Moderna COVID-19 vaccine

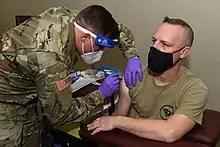
US military personnel being administered the Moderna vaccine in December 2020

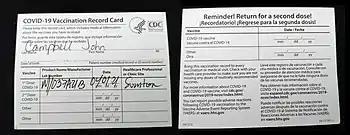
CDC COVID-19 vaccine card showing the first Moderna shot.

In January 2021, Moderna announced that it would offer a third dose of its vaccine to people who were vaccinated twice in its phaseI trial. The booster would be made available to participants six to twelve months after they got their second dose. The company said it may also study a third shot in participants from its phaseIII trial, if antibody persistence data warranted it. It also started testing to see if a third shot of the existing vaccine could be used to fend off the virus variants.